Bedford Park Boulevard station

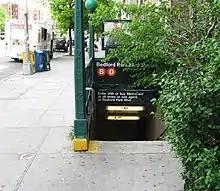
Northeastern street stair

This station has two mezzanines above the platform, but formerly had a full-length one. The closed portion is now a master tower that controls the entire Concourse Line. Both platforms also have several closed staircases to this area. The full-time fare control is at the south end of this station. Staircases from each platform go up to a crossover, where a turnstile bank provides access to and from the station. Outside the turnstile bank is a token booth. From outside the turnstile bank, one staircase goes up to either northern corner of Bedford Park Boulevard and Grand Concourse, while a double-wide staircase goes down to the northern sidewalk of an underpass carrying Bedford Park Boulevard below the Grand Concourse.